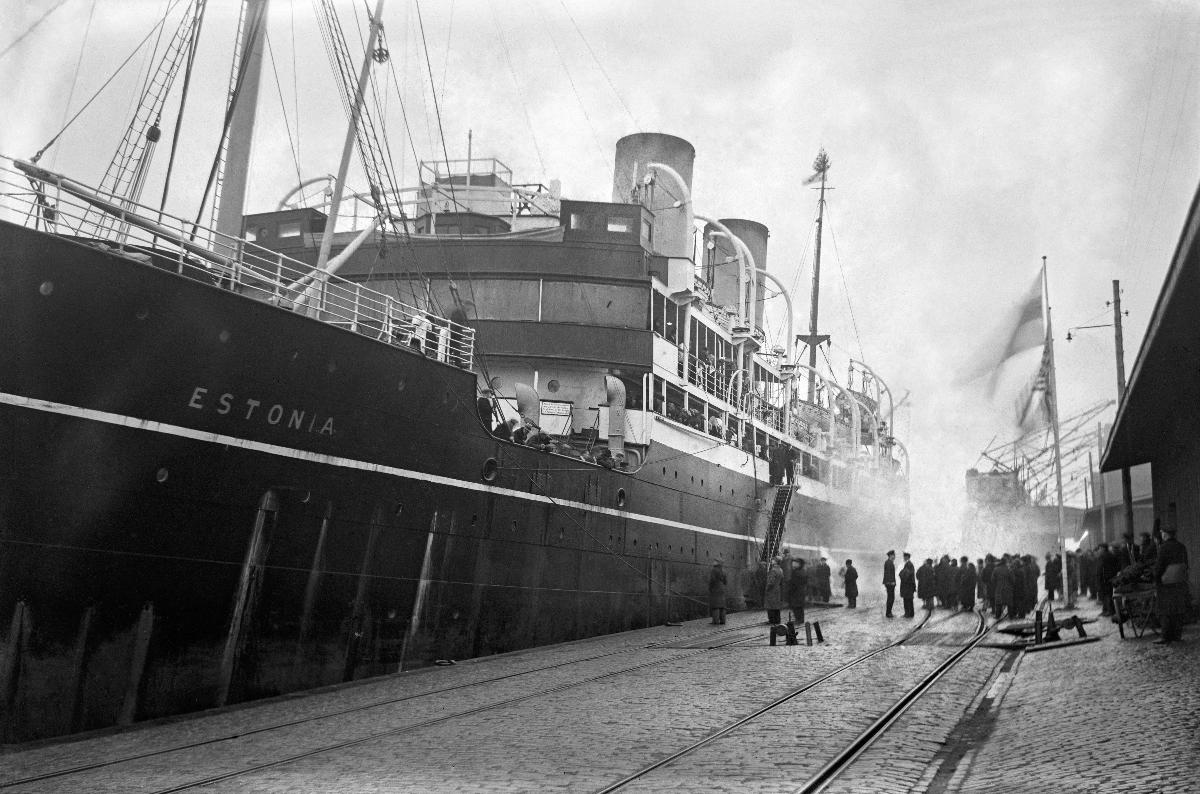
Amerikansuomalaisia Helsingissä
Amerikafinländare i Helsingfors; Finnish Americans in Helsinki
sisällön kuvaus: Amerikansuomalaisia Helsingissä 20.12.1929. S/S Estonia redillä Jätkäsaaren edustalla. Estonia toi Yhdysvalloista ja Kanadasta Suomeen 90 amerikansuomalaista ja 6 Kanadasta. content description: Finnish Americans in Helsinki 20.12.1929. S/S Estonia at roadsted outside Jätkäsaari. Estonia brought 90 Finnish Americans from United States and 6 from Canada. innehållsbeskrivning: Amerikafinländare i Helsingfors 20.12.1929. S/S Estonia på redden utanför Busholmen. Estonia hämtade 90 amerikafinländare från Förenta staterna och 6 från Kanada.
Kuvaaja: Sundström, Hugo, kuvaaja
Vuosi: 1929
Paikka: Suomi, Uusimaa, Helsinki
Aiheet: ihmiset; siirtolaiset; amerikansuomalaiset; satamat; alukset; människor; emigranter; amerika-emigranter; hamn; skepp; båt; people; immigrants; harbour; ship; HBL; migrants; Finnish Americans; harbours; watercrafts; människor (släkte); migranter; amerikafinländare; hamnar; farkoster